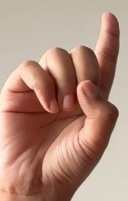
ASL sign: D